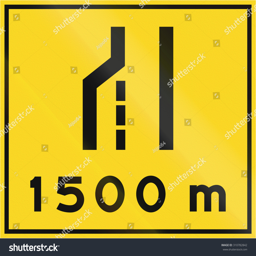
road warning sign - left lane ends or road narrows from the left .